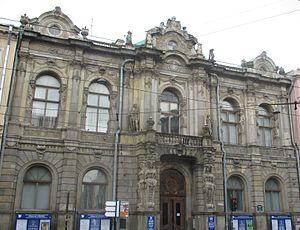
Ancien hôtel particulier de la princesse Youssoupoff née Narychkine, 42, Liteïny Prospekt (perspective Liteïny) à Saint-Pétersbourg
L'hôtel particulier Youssoupov est un hôtel particulier de Saint-Pétersbourg situé au 43 de la perspective Liteïny, dans le centre historique de la ville. Il a été construit pour la princesse Zénaïde Youssoupoff, née Narychkine. Celle-ci se remarie en 1861 avec un Français de vingt ans plus jeune qu'elle et qu'elle fait titrer comte de Chauveau. Elle s'installe un peu plus tard en France, revenant rarement à Saint-Pétersbourg, mais vivant dans son château de Kériolet ou à Paris, où elle meurt en 1893.